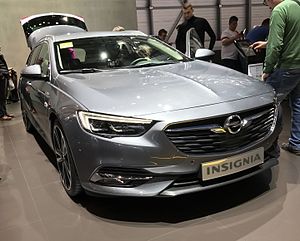
Opel Insignia / Opel Insignia B (2017−) / Alternative navne
Opel Insignia er en stor mellemklassebil fra Opel. Modellen kom første gang på markedet i 2008 som efterfølger for Opel Vectra C.